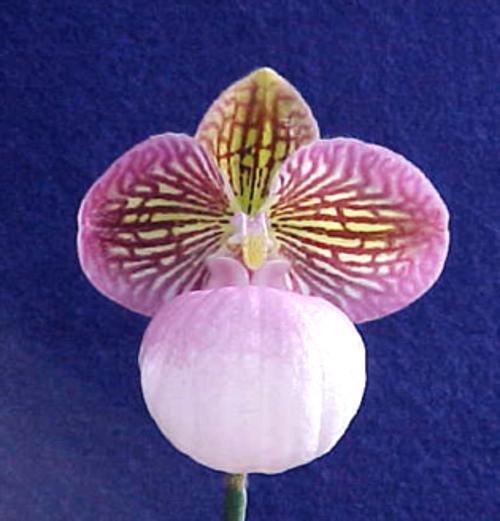
Label: hard-leaved pocket orchid